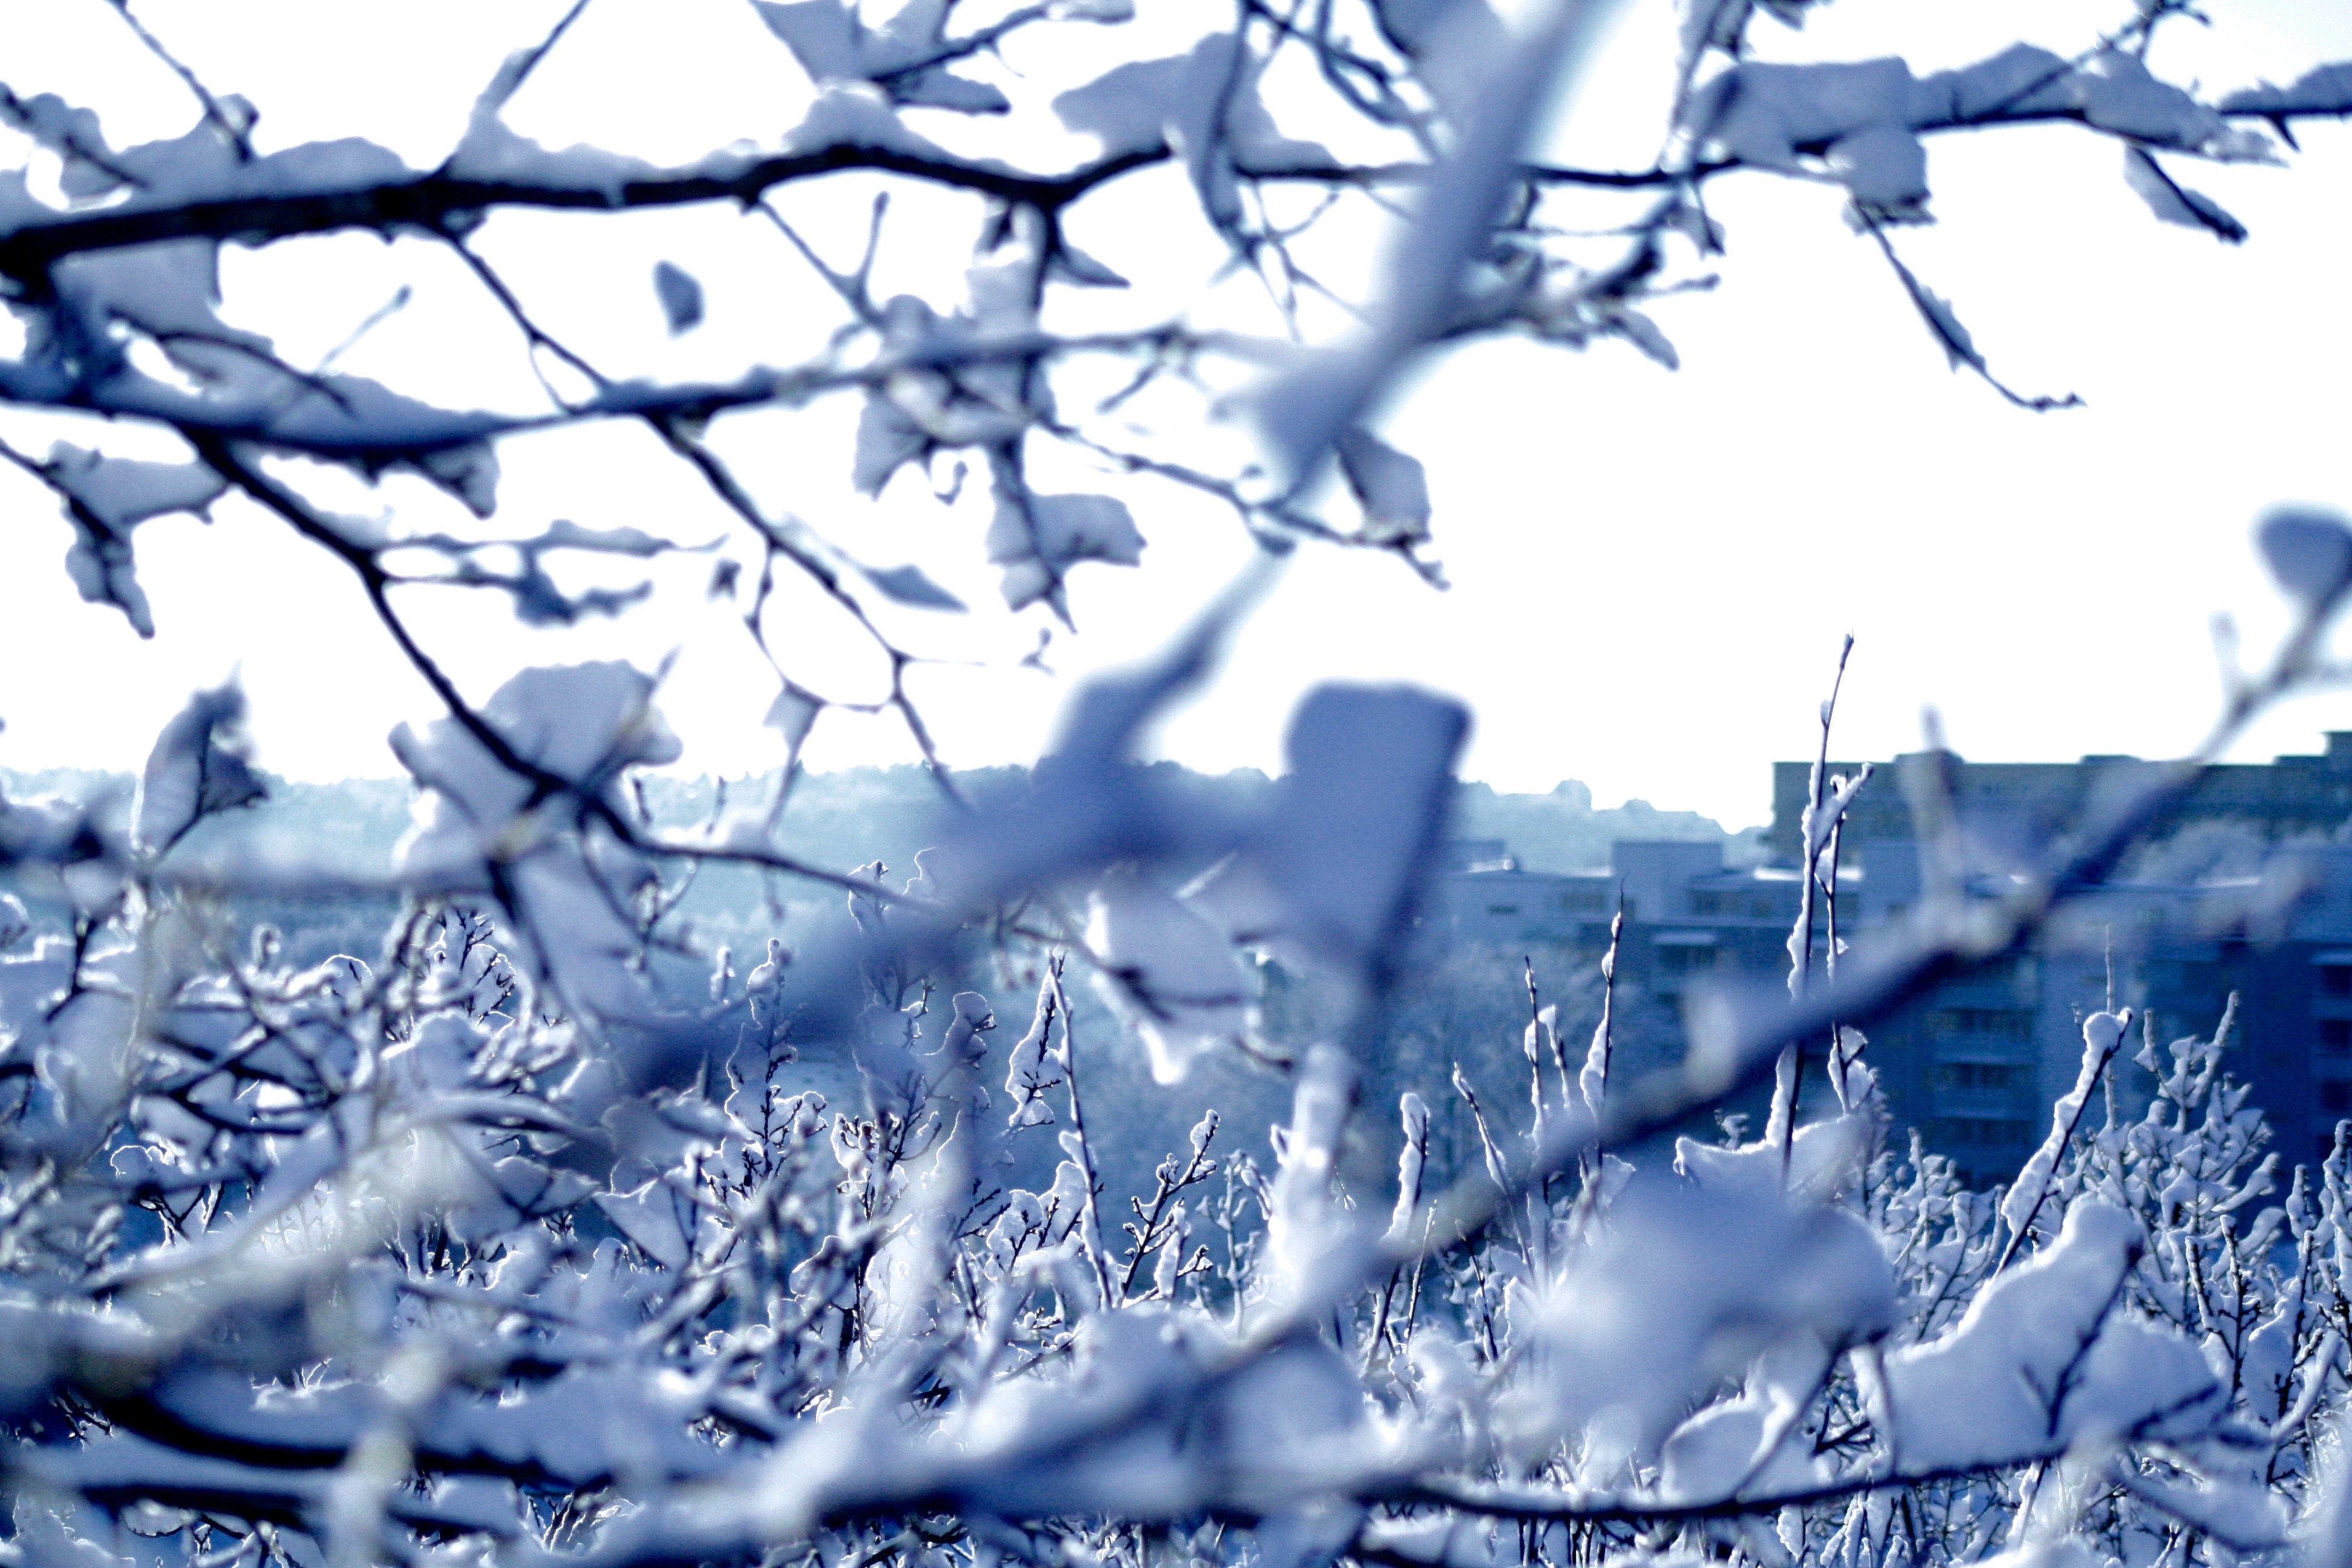
tree, branch, snow, winter, flower, frost, ice, weather, season, freezing